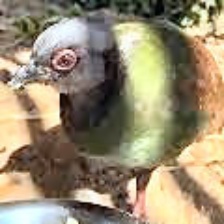
Species: CRESTED WOOD PARTRIDGE
Scientific name: ROLLULUS ROULOUL
ImageNet parent category: partridge